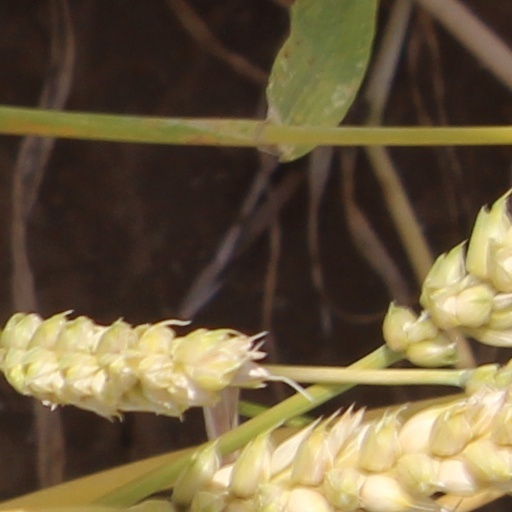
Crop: wheat